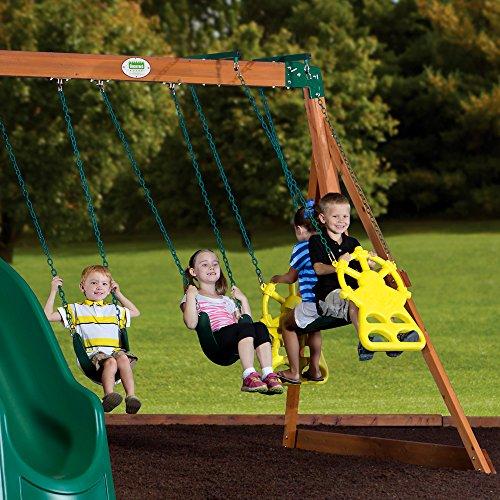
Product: Backyard Discovery Woodland All Cedar Wood Playset Swing Set
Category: Toys & Games | Sports & Outdoor Play | Play Sets & Playground Equipment | Play & Swing Sets
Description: A woodland swing set including both upper and lower backyard clubhouses, 2 belt swings, a swing glider and a slide.
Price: $1,179.99
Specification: ProductDimensions:166x200x136inches|ItemWeight:433pounds|ShippingWeight:473pounds(Viewshippingratesandpolicies)|ASIN:B016XMU2OC|Itemmodelnumber:6014|Manufacturerrecommendedage:36months-10years